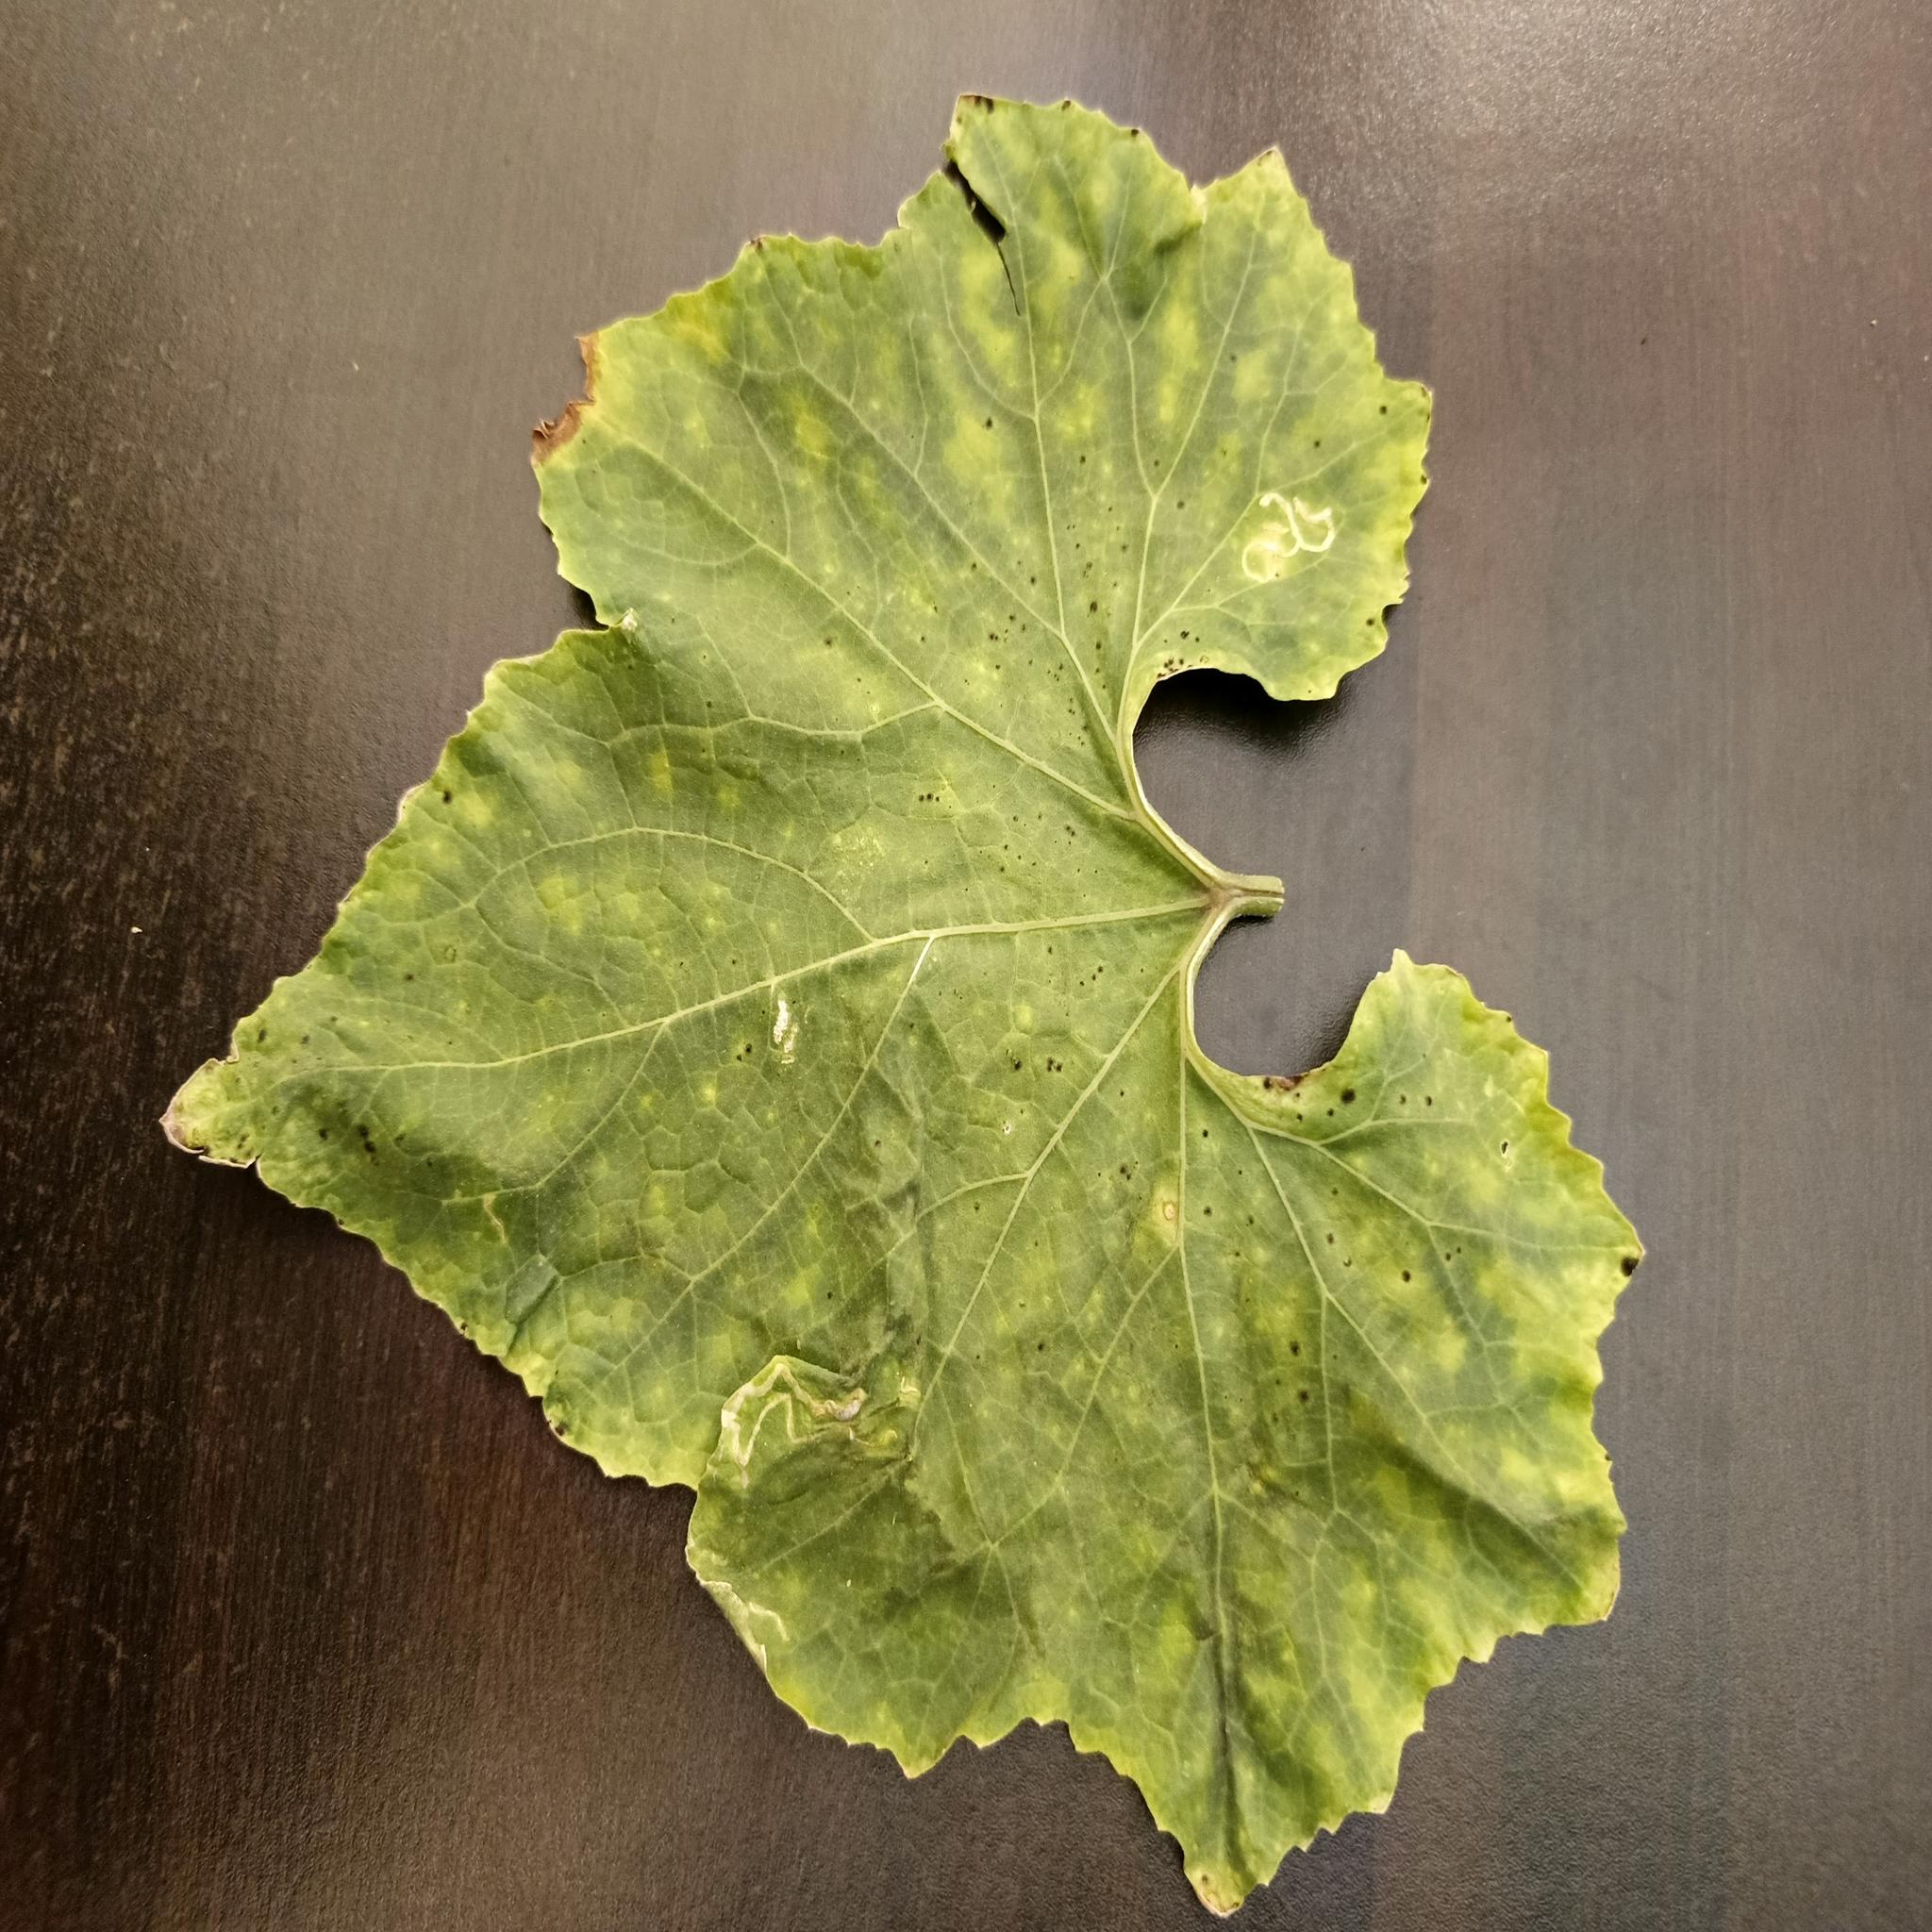
Label: Leaf miner